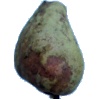
Label: Pear Stone 1